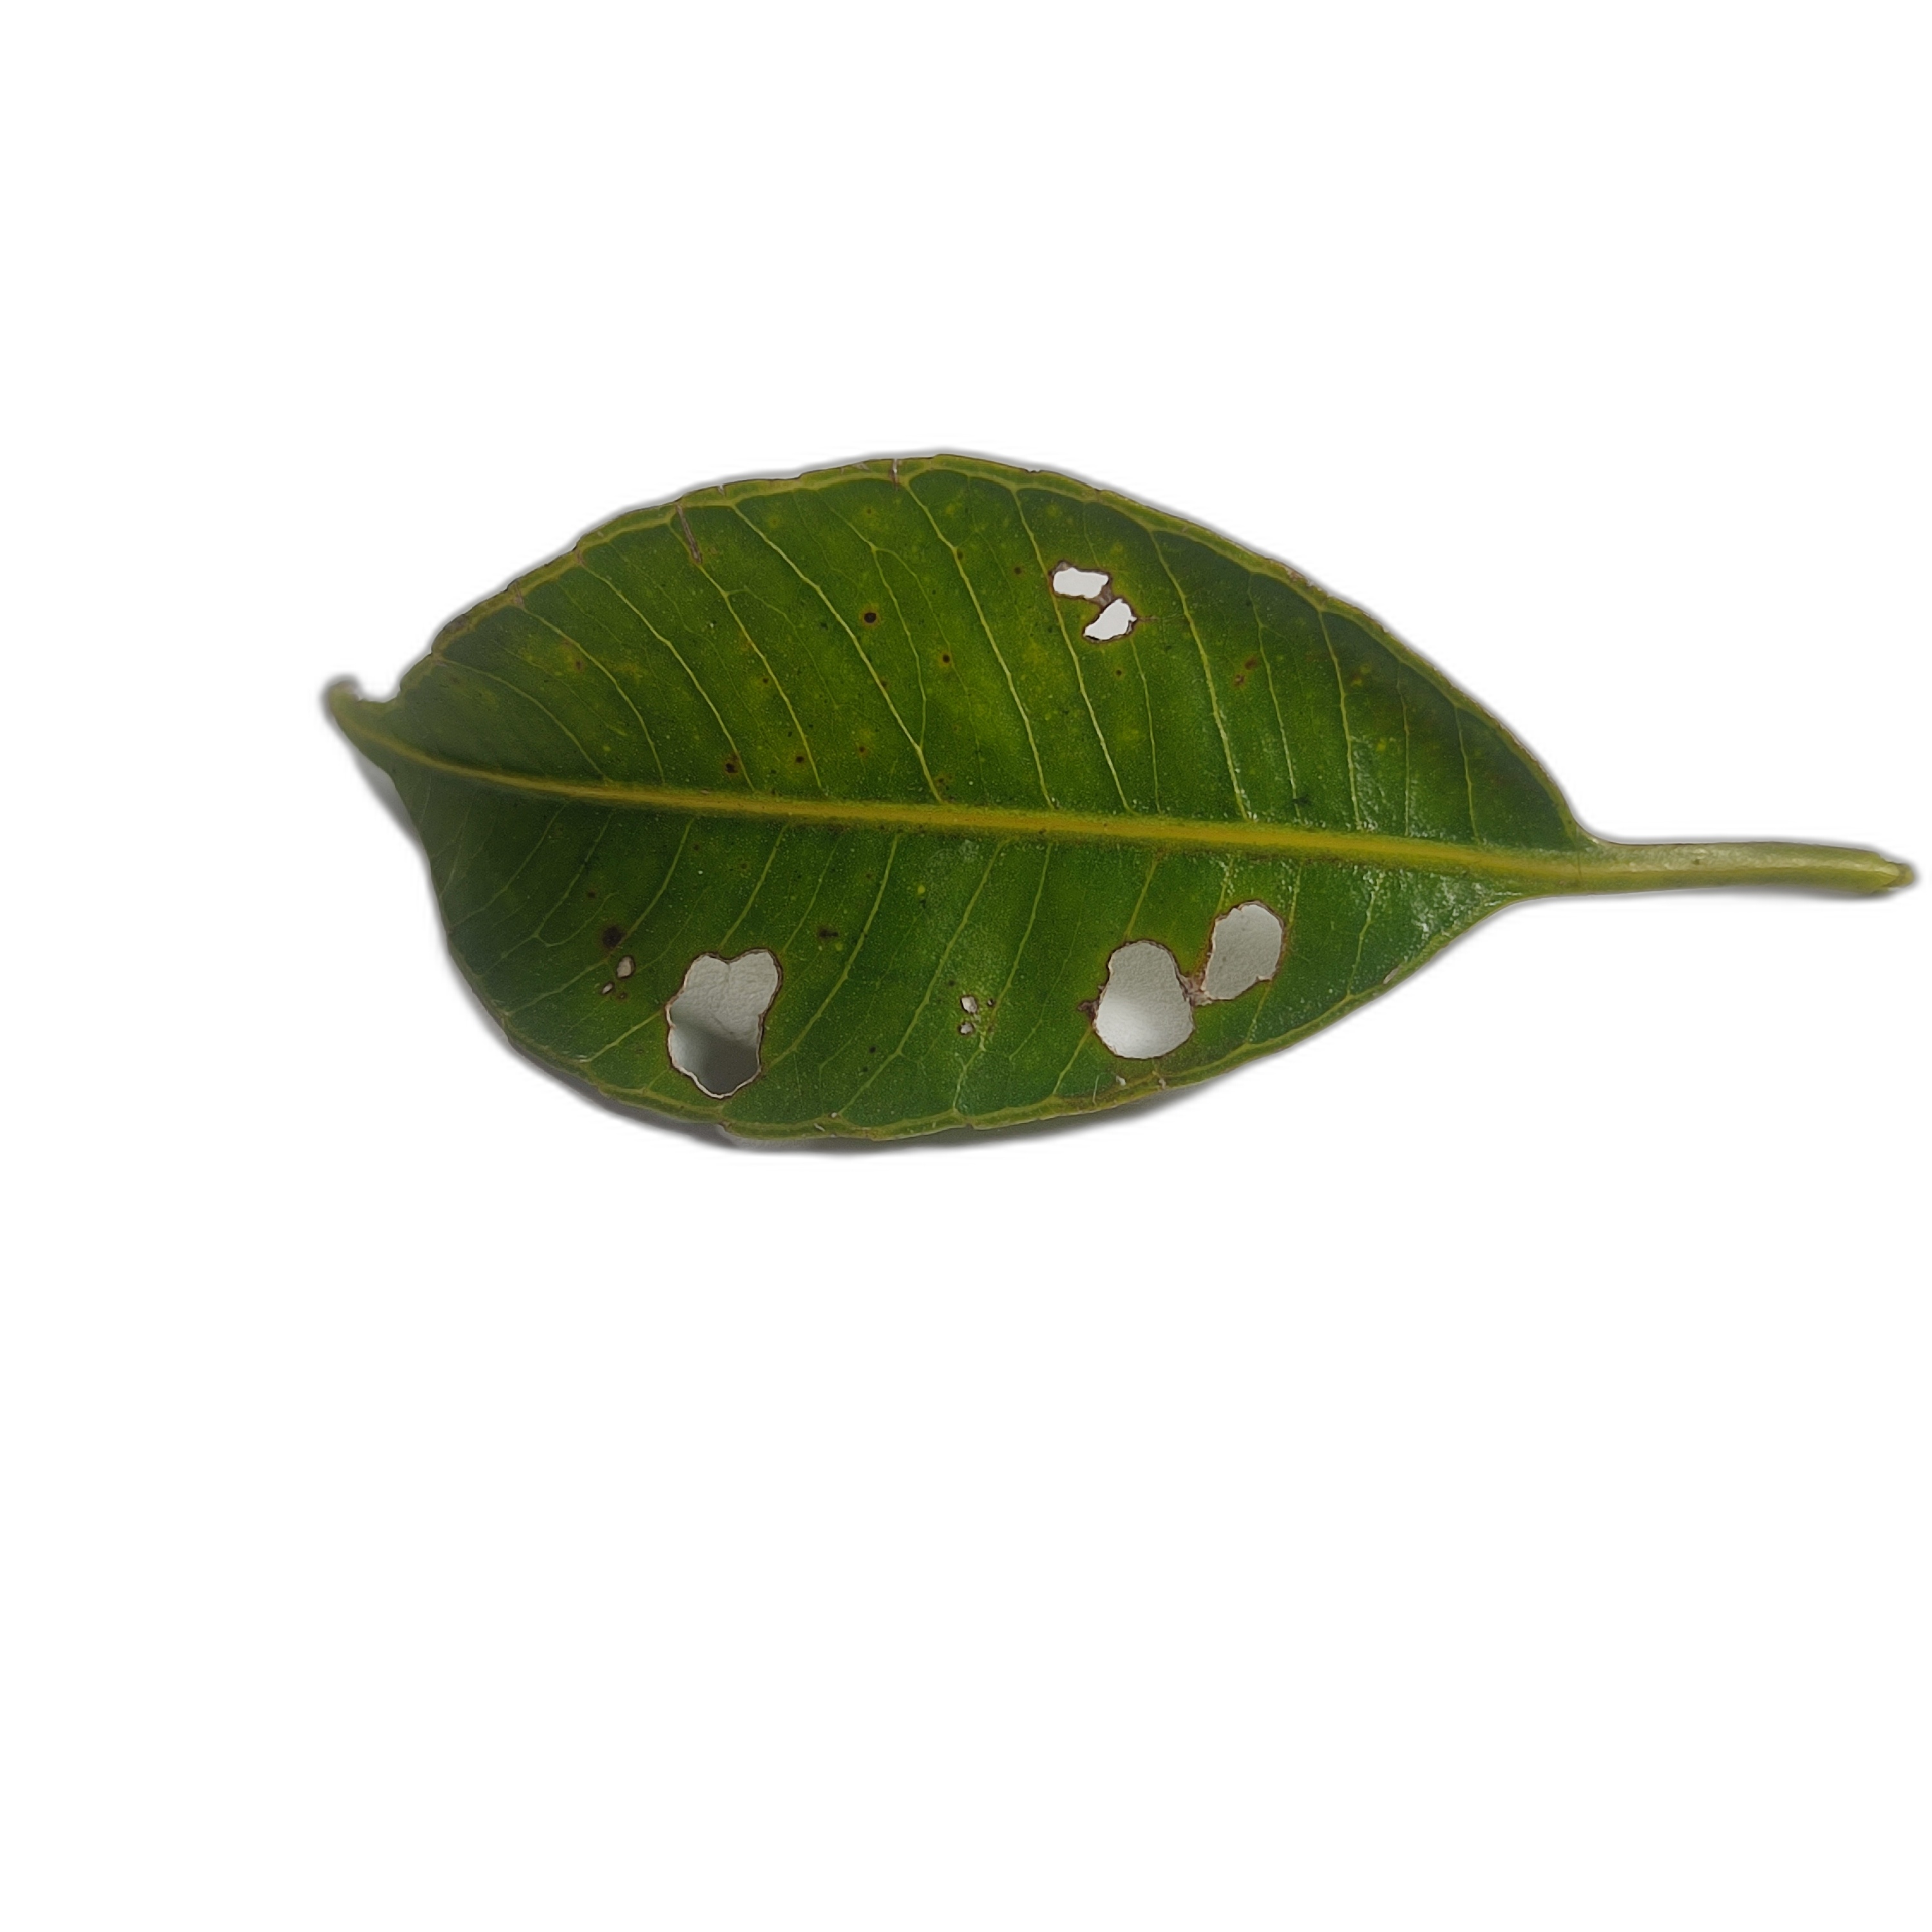
Label: not_healthy